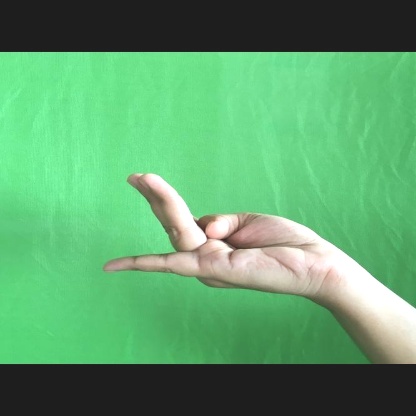
Mudra: Chaturam